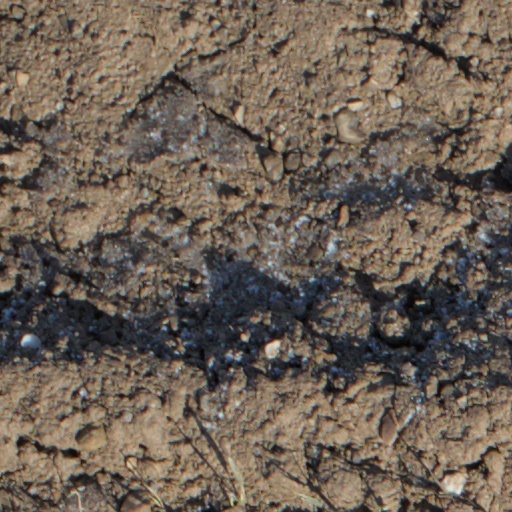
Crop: wheat